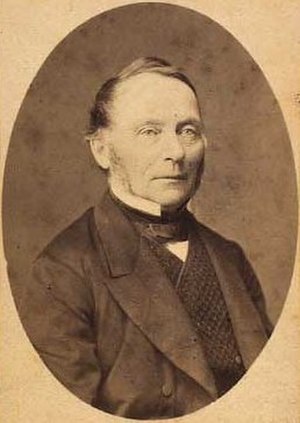
Johan Christian Bonne
Johan Christian Bonne